Garcinia

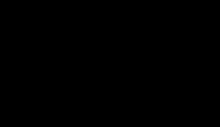
Hydroxycitric acid, a chemical compound found in mangosteen rind

The fruit of most species of "Garcinia" are eaten locally; some species' fruits are highly esteemed in one region, but unknown just a few hundred kilometres away. The best-known species is "Garcinia mangostana", which is now cultivated throughout Southeast Asia and other tropical countries, having become established in the late 20th century. Less well-known, but still of international importance, are kandis ("G. forbesii") with small round red fruits with subacid taste and melting flesh, the lemon drop mangosteen ("G. intermedia") with yellow fruit that look like a wrinkled lemon, and the thin-skinned orange button mangosteen ("G. prainiana").